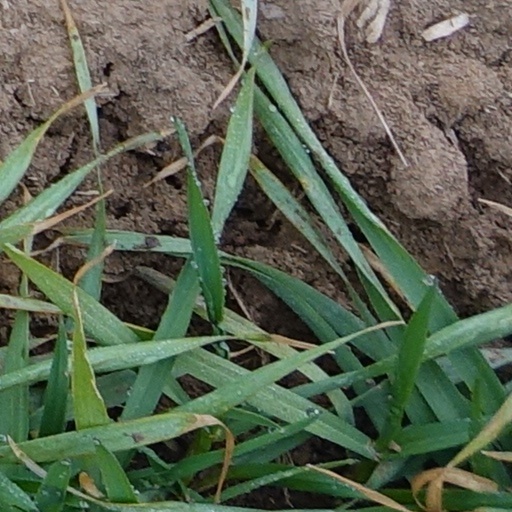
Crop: wheat